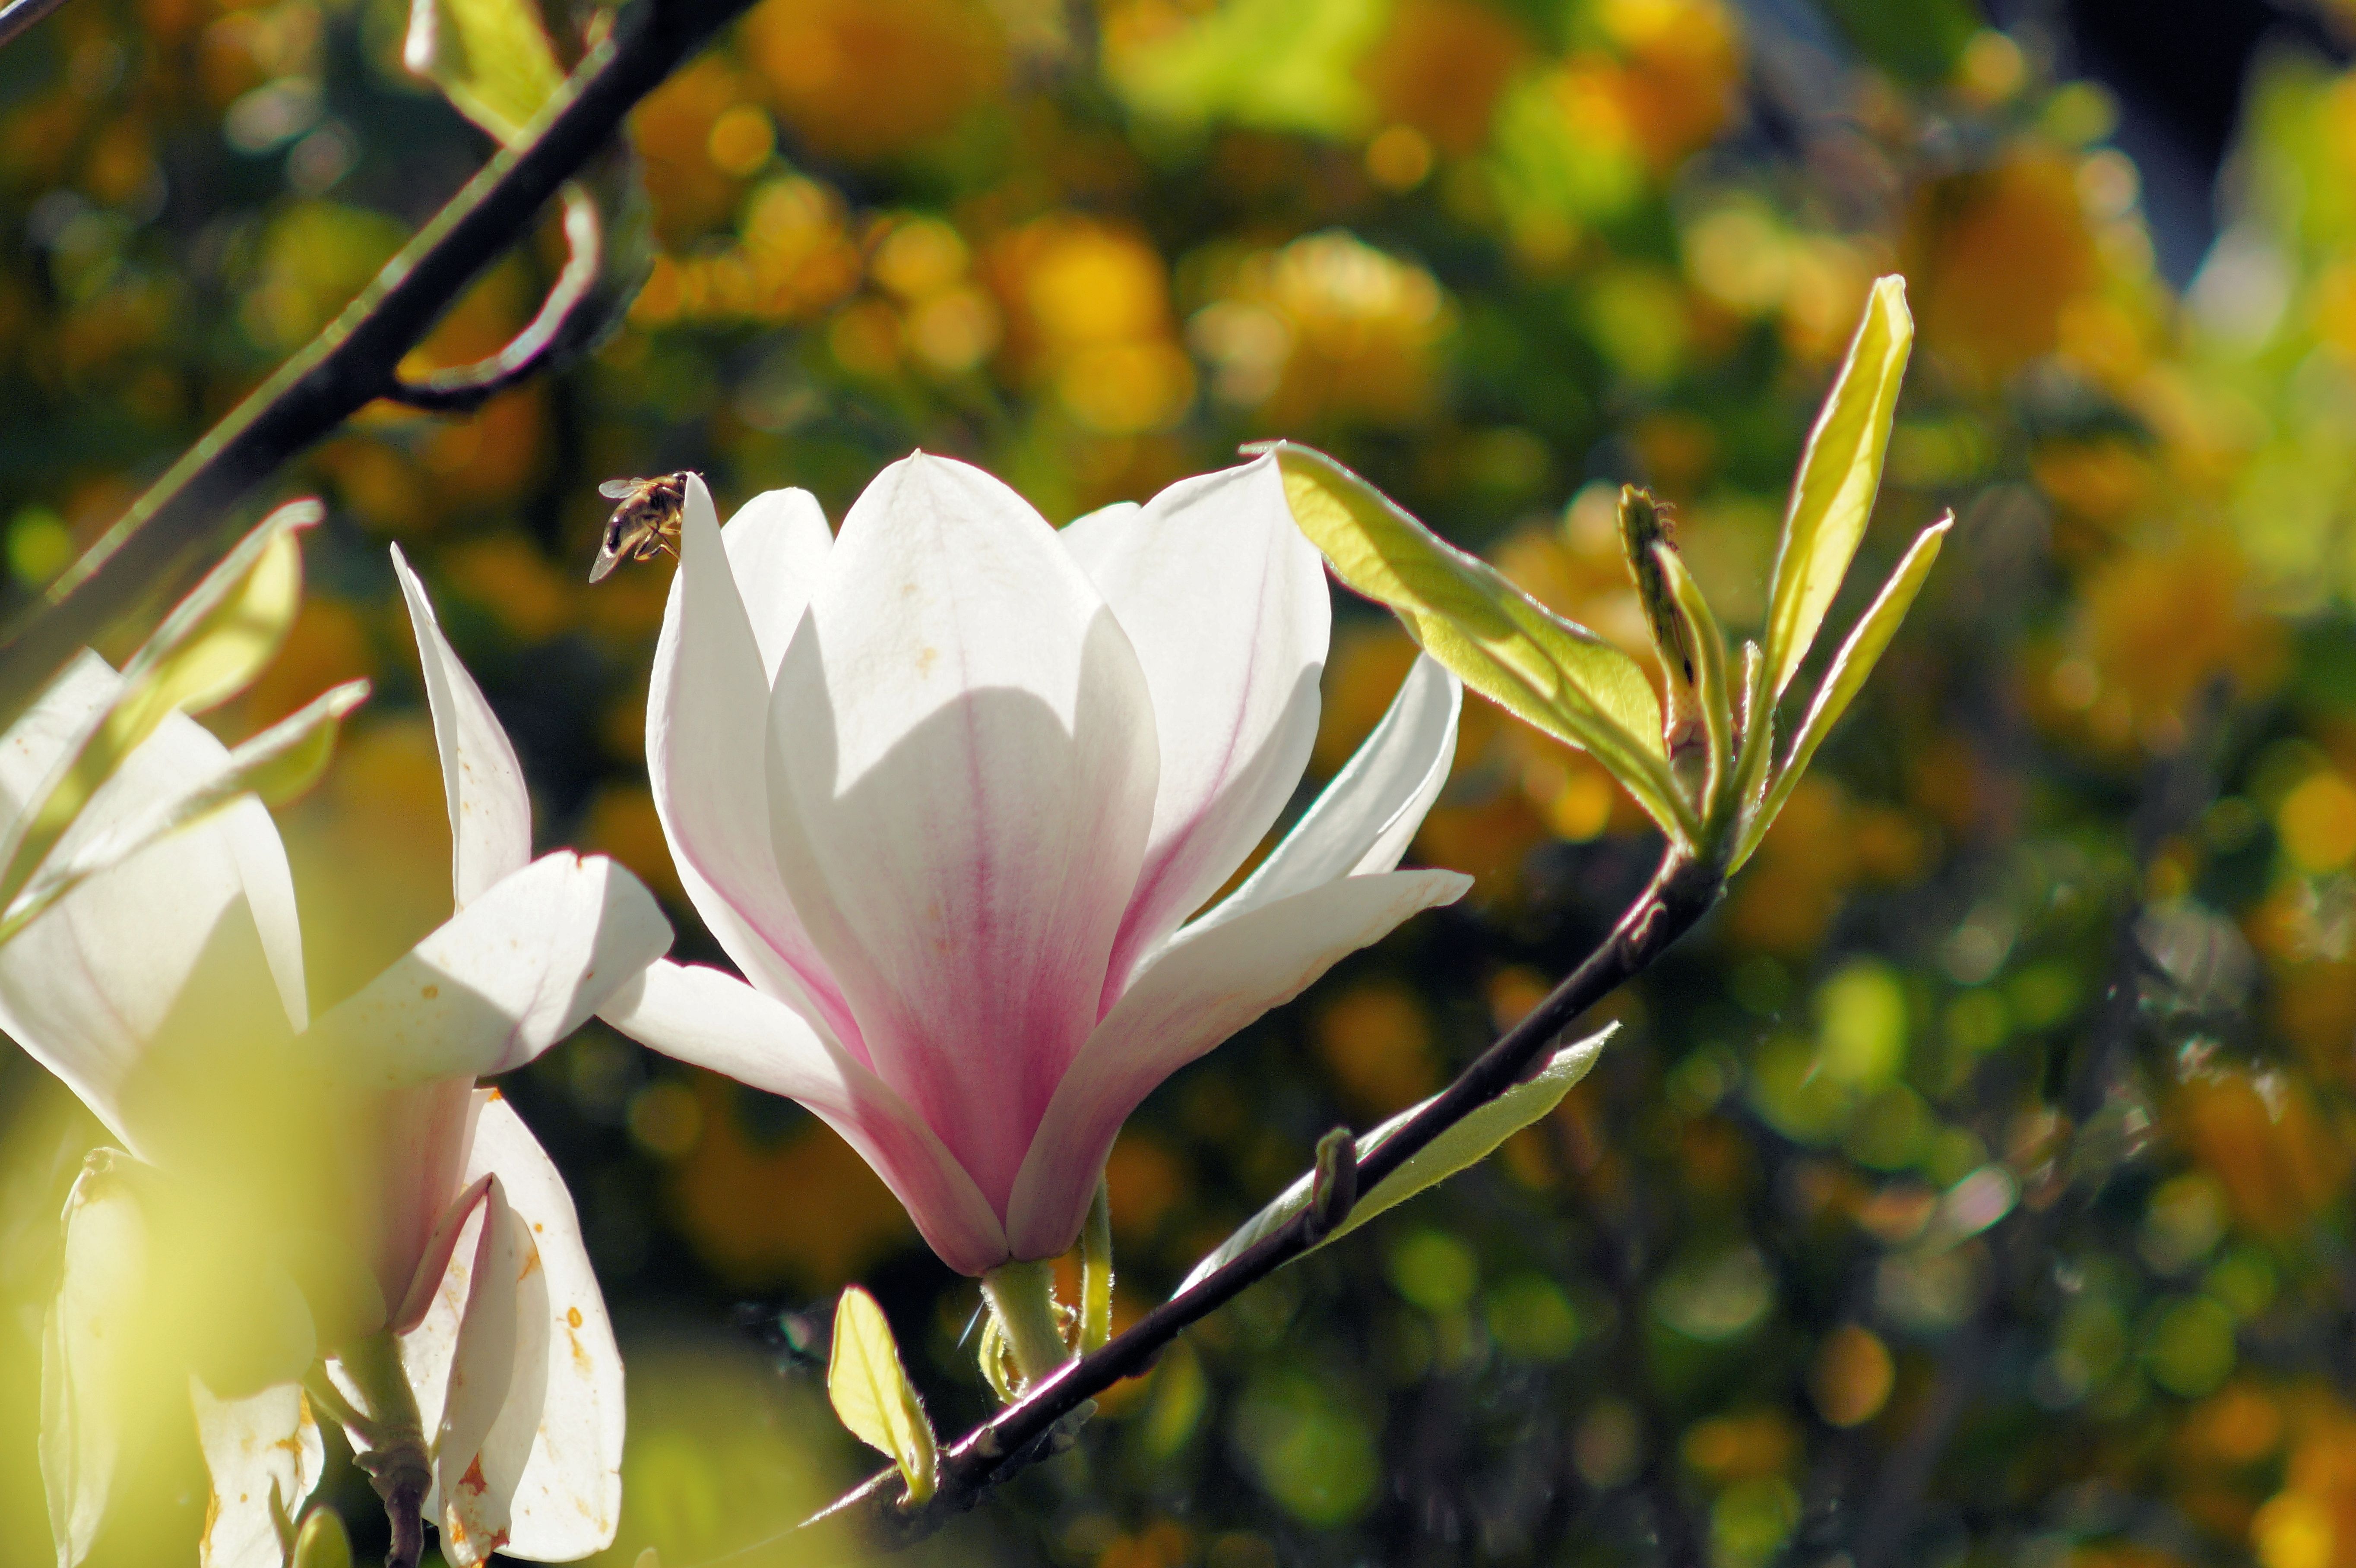
nature, branch, blossom, plant, sunlight, leaf, flower, petal, bloom, spring, botany, yellow, flora, wildflower, close up, shrub, beautiful, magnolia, tender, macro photography, flowering plant, land plant